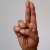
The image shows a hand gesture representing the letter 'U' in Indian Sign Language.